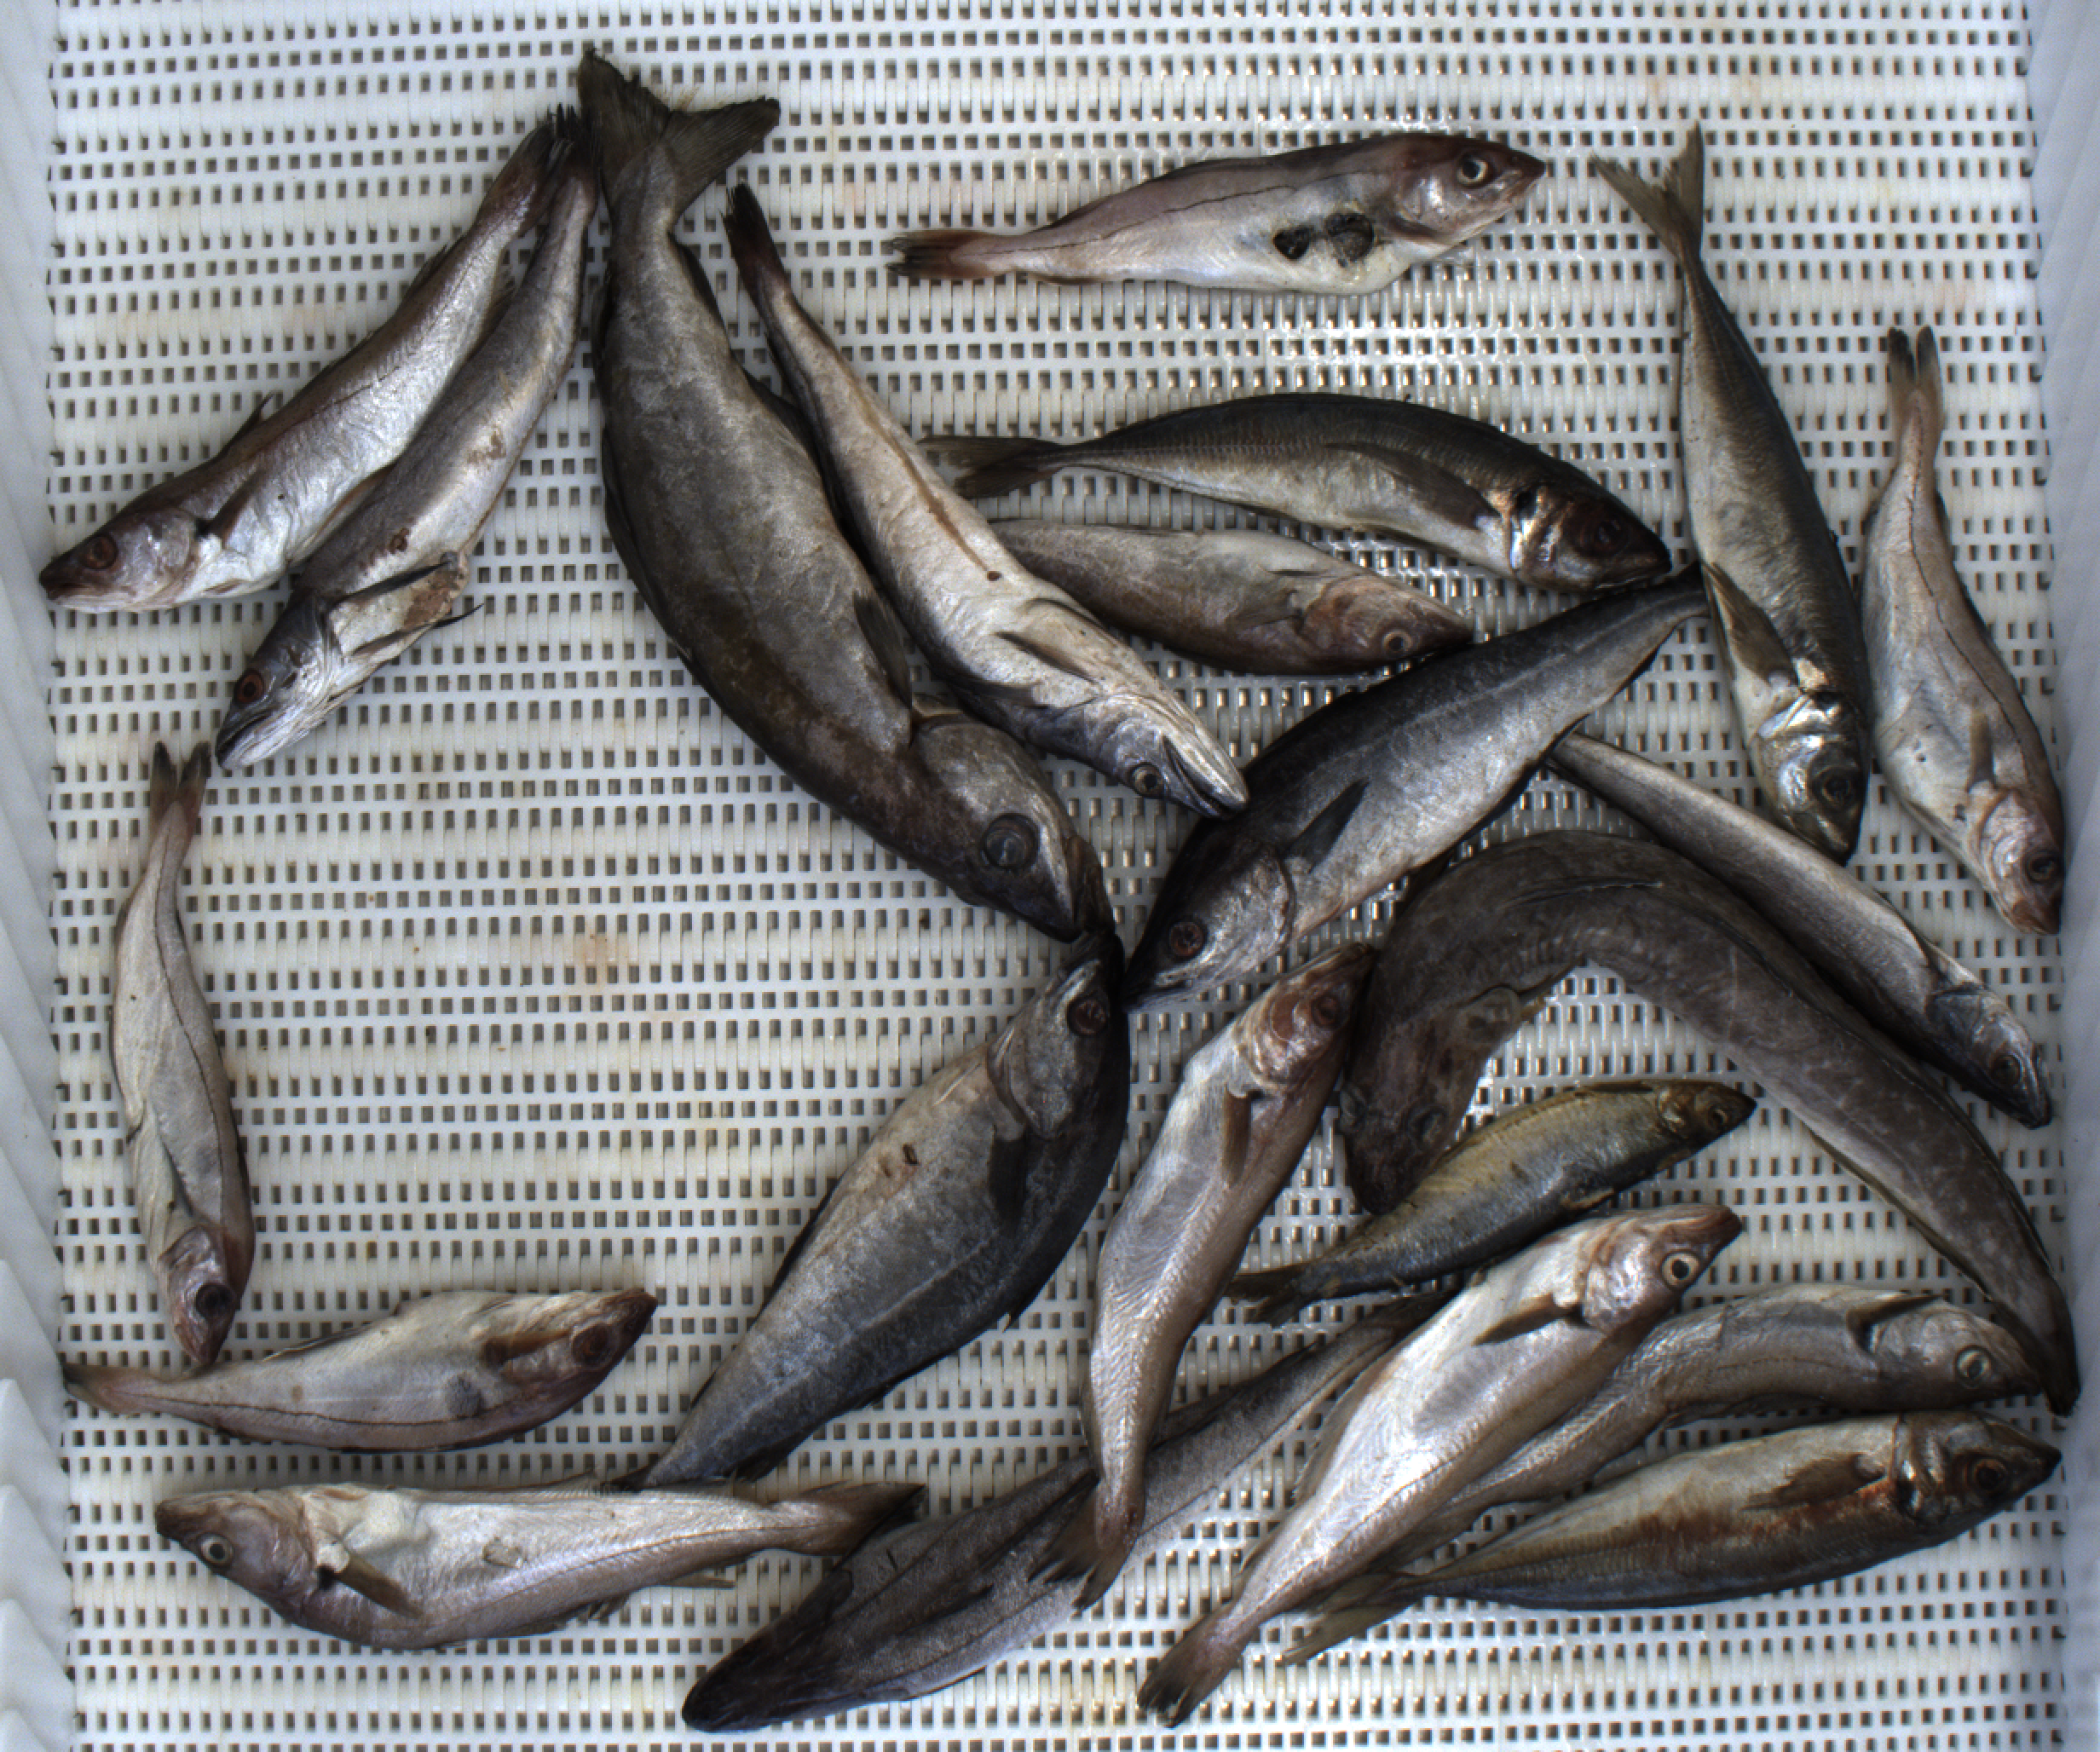
Total fish: 22
Cod: 1
Haddock: 4
Whiting: 5
Hake: 4
Horse mackerel: 3
Saithe: 2
Other: 3